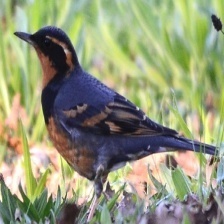
Species: VARIED THRUSH
Scientific name: IXOREUS NAEVIUS